VY Canis Majoris

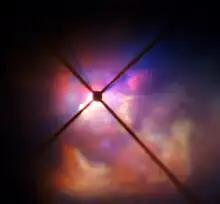
Image taken by the ESO's Very Large Telescope showing the asymmetric nebula around VY CMa using SPHERE instrument. The star itself is hidden behind a dark disk. Crosses are artifacts (lens effects) due to the characteristics of the instrument.

VY CMa has a strong stellar wind and is losing much material due to its high luminosity and quite low surface gravity. It has an average mass loss rate of per year, among the highest known and unusually high even for a red supergiant, as evidenced by its extensive envelope. It is thus an exponent for the understanding of high-mass loss episodes near the end of massive star evolution. The mass loss rate probably exceeded /yr during the greatest mass loss events.